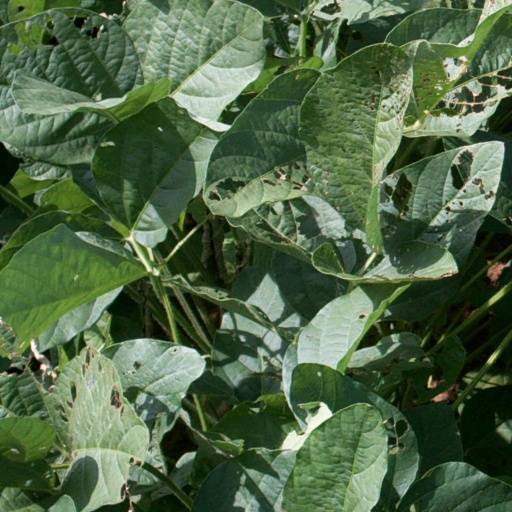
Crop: soybean